Basic Education High School No. 2 Sanchaung

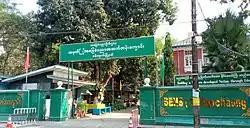
School gate

Basic Education High School No. 2 Sanchaung (abbreviated to အ.ထ.က. (၂) စမ်းချောင်း; formerly, St. Philomena's High School; commonly known as Sanchaung 2 High School), located on Pyay Road, Sanchaung township, is a public high school in Yangon. The mostly-girls school offers classes from kindergarten to Tenth Standard (or Grade 1 through Grade 11 in the new nomenclature).